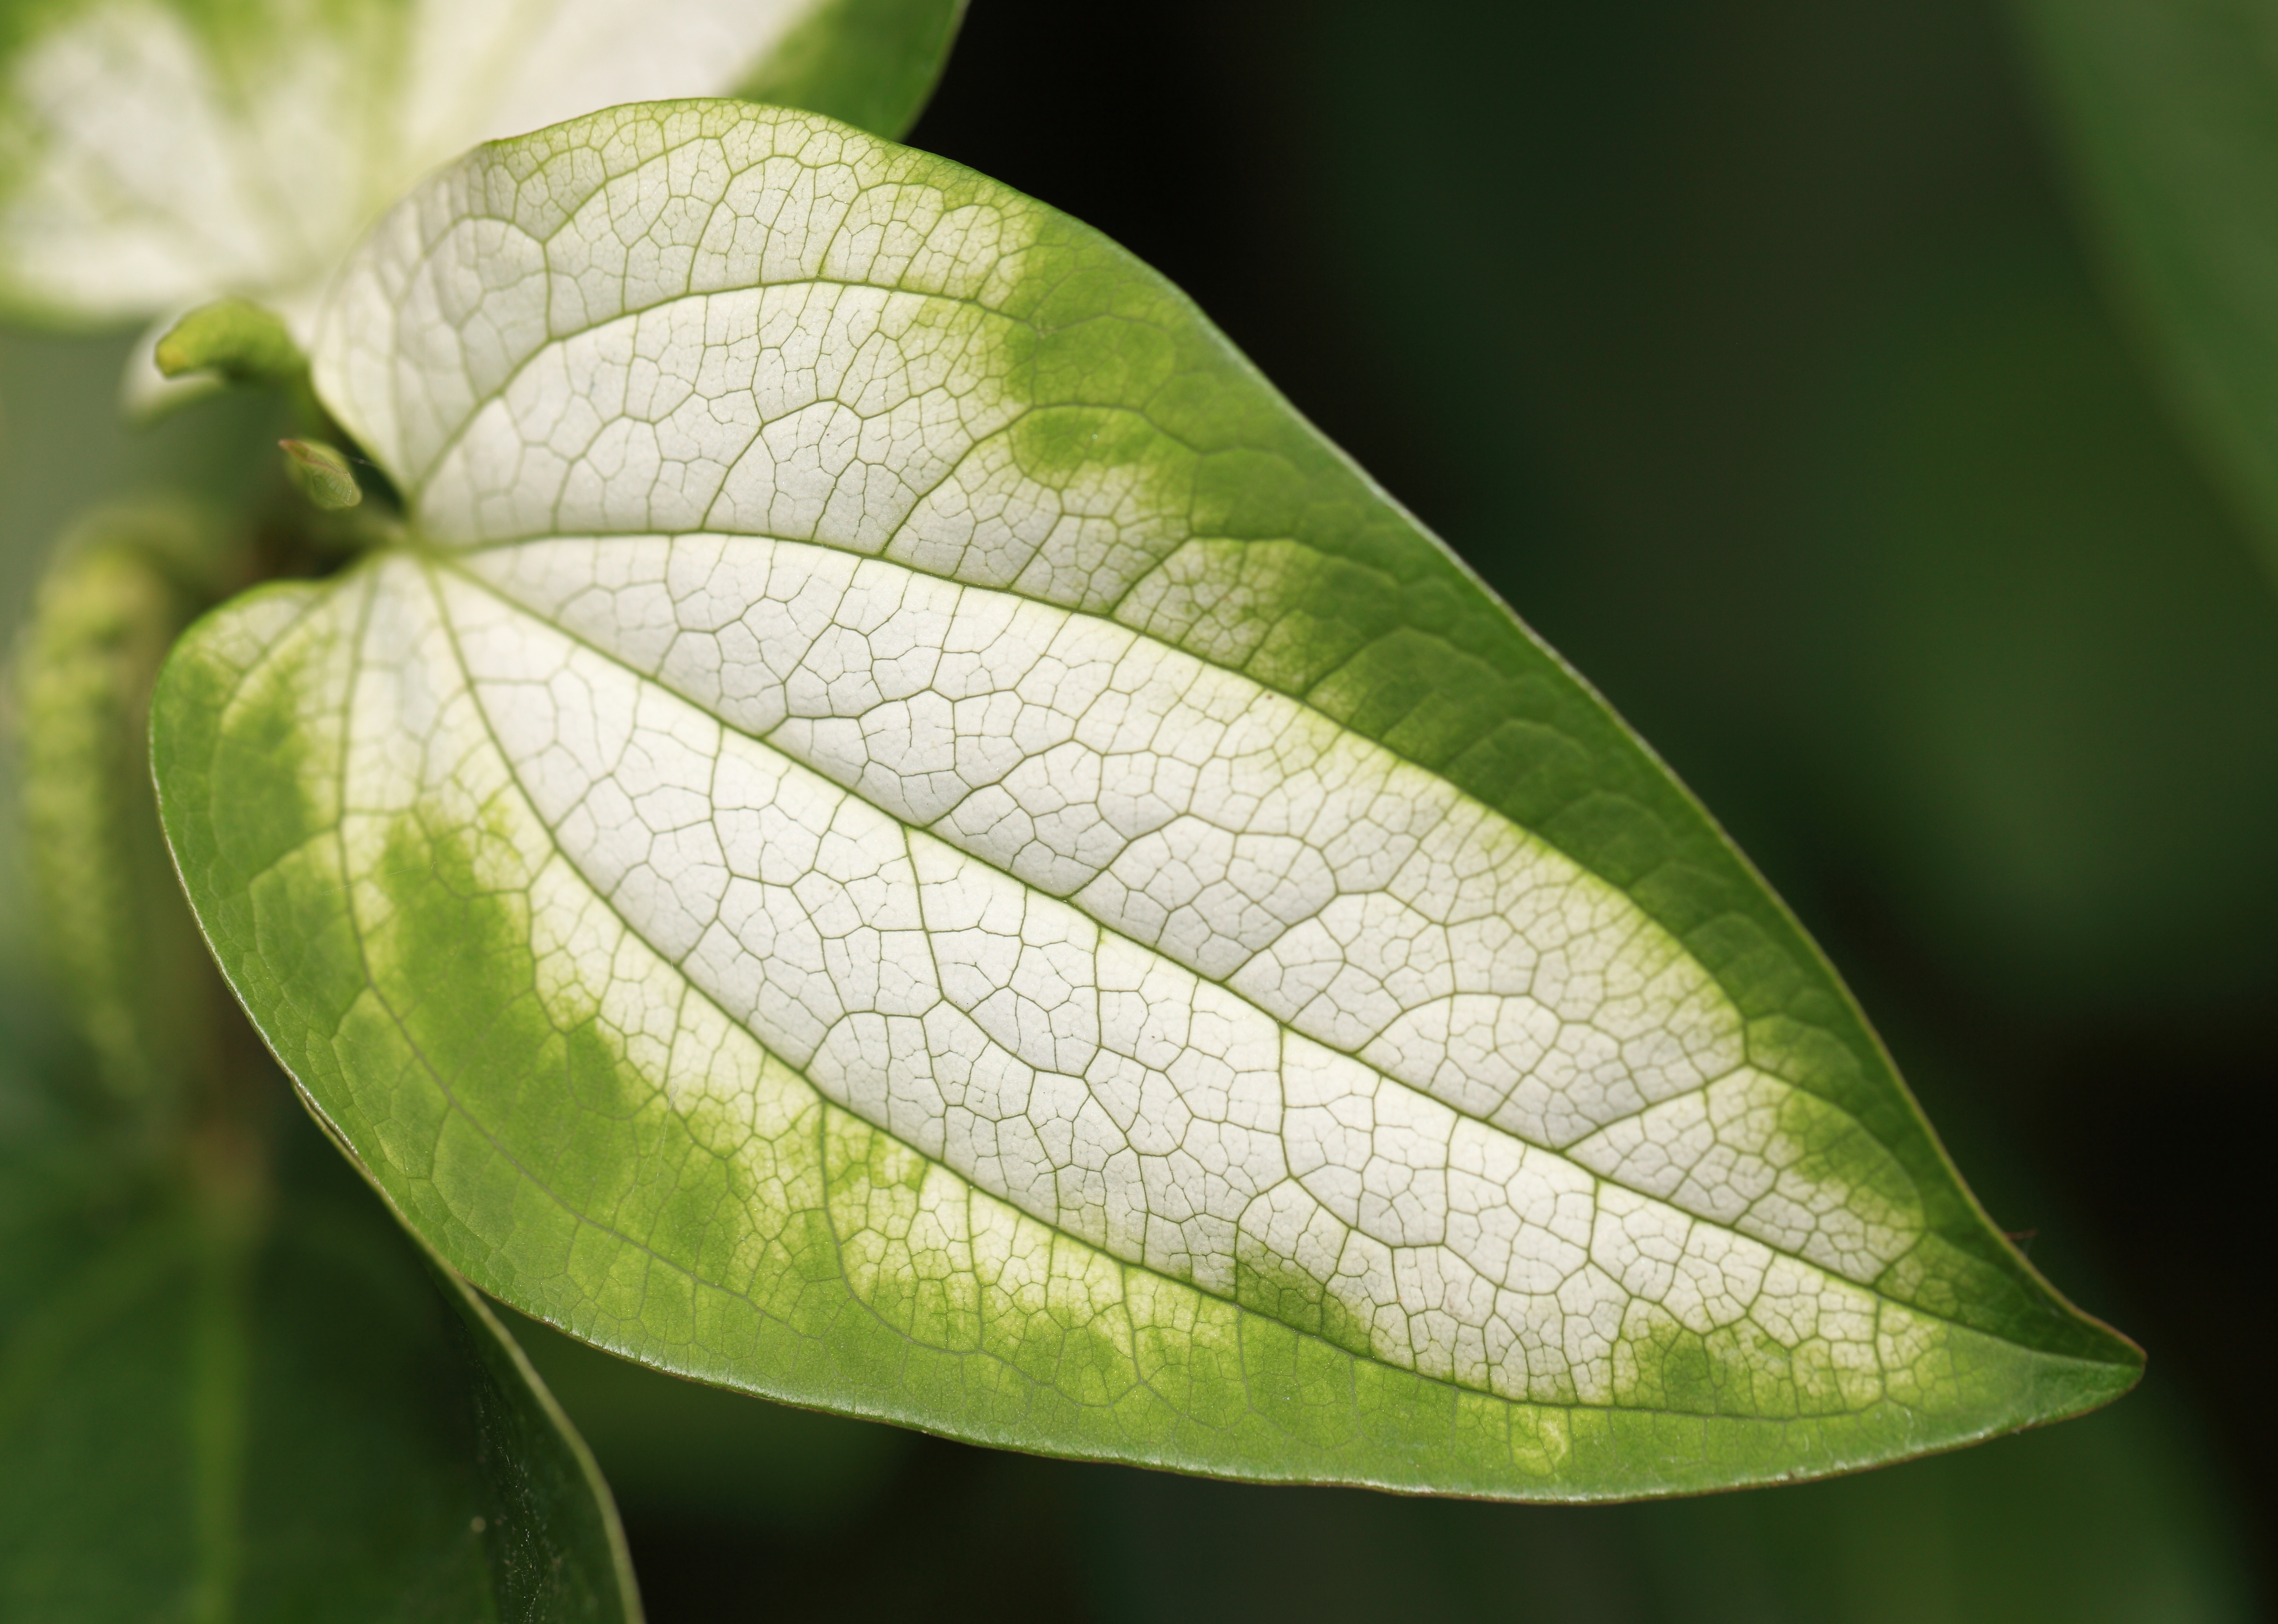
nature, plant, photography, leaf, flower, green, high, pepper, produce, insect, park, botany, flora, fauna, invertebrate, close up, tochigi, 5d, hires, markii, hi, res, resolution, mooka, igashira, piper, macro photography, plant stem, moths and butterflies